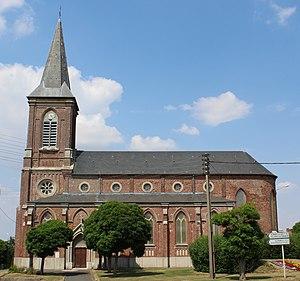
L'église
Villers-Guislain est une commune française située dans le département du Nord, en région Hauts-de-France.